Purple starling

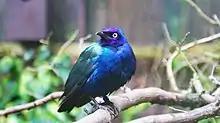
A purple starling at Birdworld, UK

The purple starling (Lamprotornis purpureus), also known as the purple glossy starling, is a member of the starling family of birds.